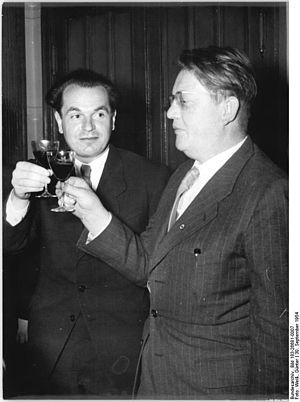
Ludvík Kundera est un poète, dramaturge, essayiste, historien de la littérature et traducteur tchèque, né le 22 mars 1920 à Brno, en Moravie, et mort le 17 août 2010 à Boskovice.